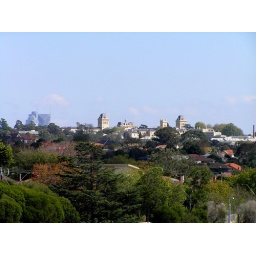
View from the Belford Road bridge over Kew to the redeveloped Willsmere Hospital building and the tops of the city highrise buildings.